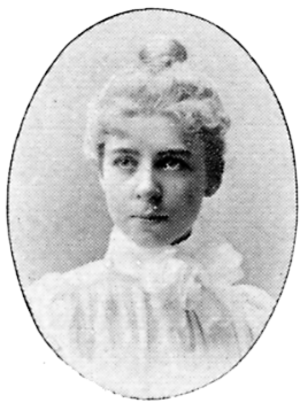
Hildur Hult, puis Hildur Hult-Wåhlin est une peintre suédoise, née le 2 janvier 1872 à Helsinki et morte le 8 avril 1904 à Stockholm.